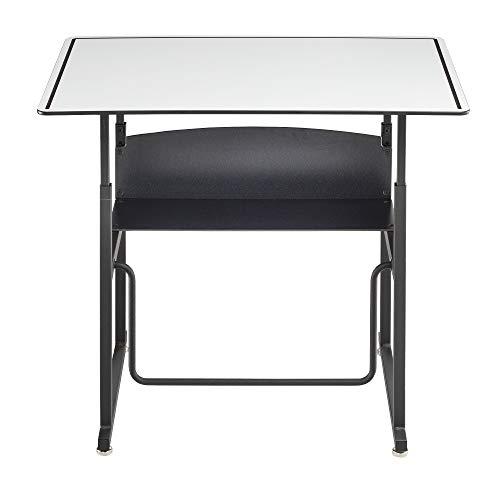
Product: Safco Alphabetter Desk, 36" x 24", Dry Erase
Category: Home & Kitchen | Furniture | Kids' Furniture | Desks & Desk Sets | Desks
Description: Safco AlphaBetter Adjustable-Height Desk gives students in grades 3-12 the opportunity to sit or stand during the school day and fidget without being a distraction to their classmates or teachers, while potentially improving their focus and concentration.
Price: $59.99
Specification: ASIN:B07G1DS5X3|ShippingWeight:77pounds(Viewshippingratesandpolicies)|DateFirstAvailable:July30,2018